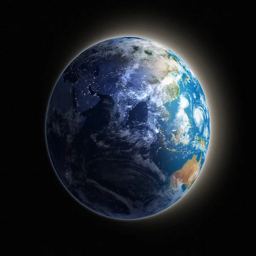
night view from space with lights glowing in urban areas